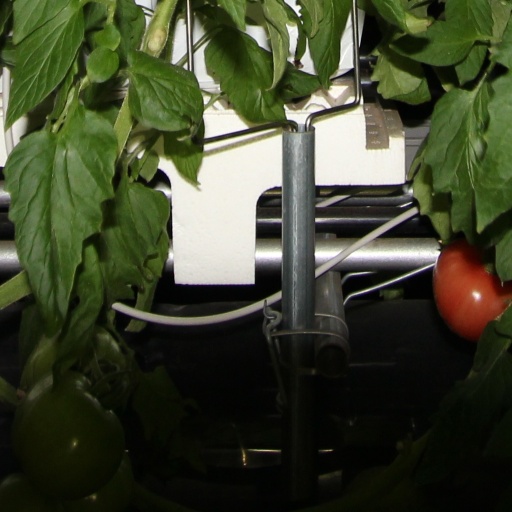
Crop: tomato